Cinecolor

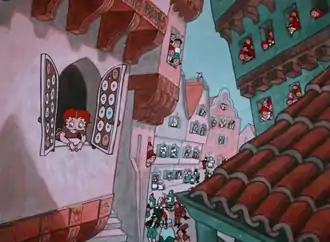
Scene from "Poor Cinderella" (1934) by Fleischer Studios, an animated short which makes use of Cinecolor

Cinecolor was an early subtractive color-model two-color motion picture process that was based upon the Prizma system of the 1910s and 1920s and the Multicolor system of the late 1920s and the 1930s. It was developed by William T. Crispinel and Alan M. Gundelfinger, and its various formats were in use from 1932 to 1955.